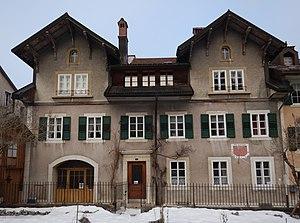
Le Brassus est une localité de la commune du Chenit en Suisse, située sur la rive gauche de l'Orbe dans la vallée de Joux. Le Brassus est le point de départ nord de la route du col du Marchairuz.